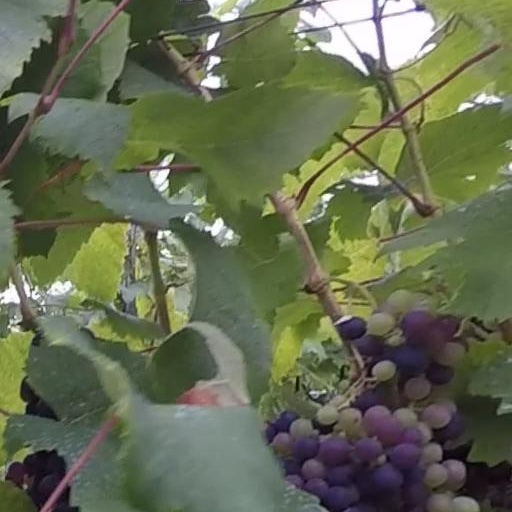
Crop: grape